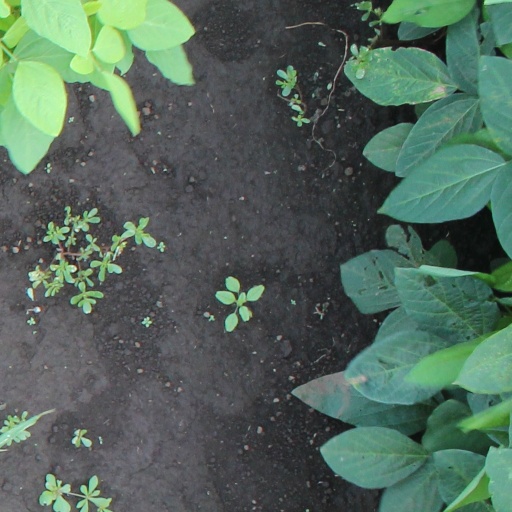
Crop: soybean